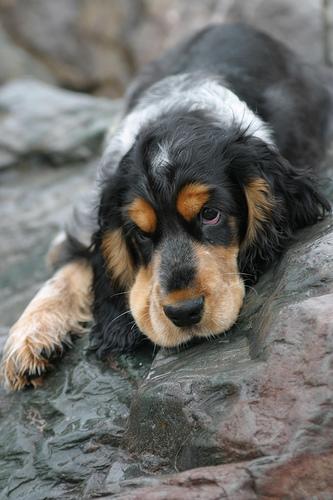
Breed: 286-n000111-cocker_spaniel